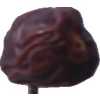
Label: dates